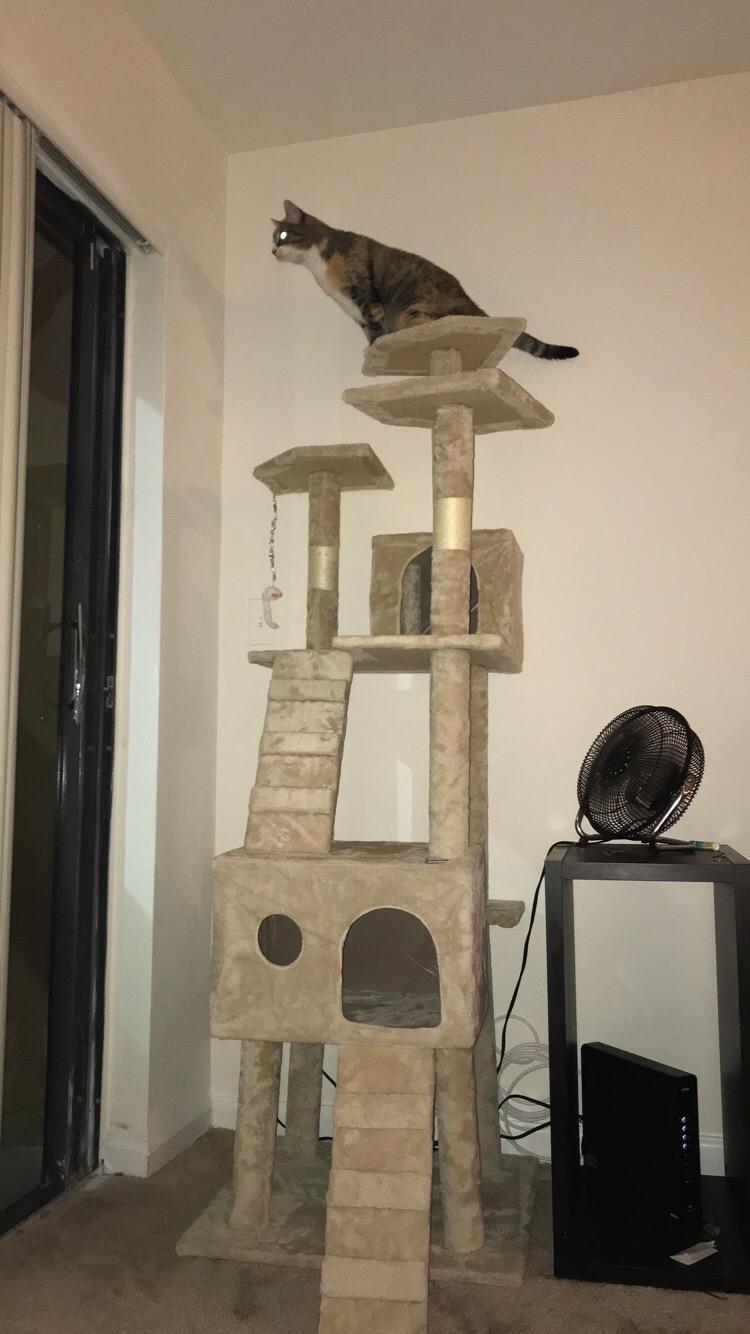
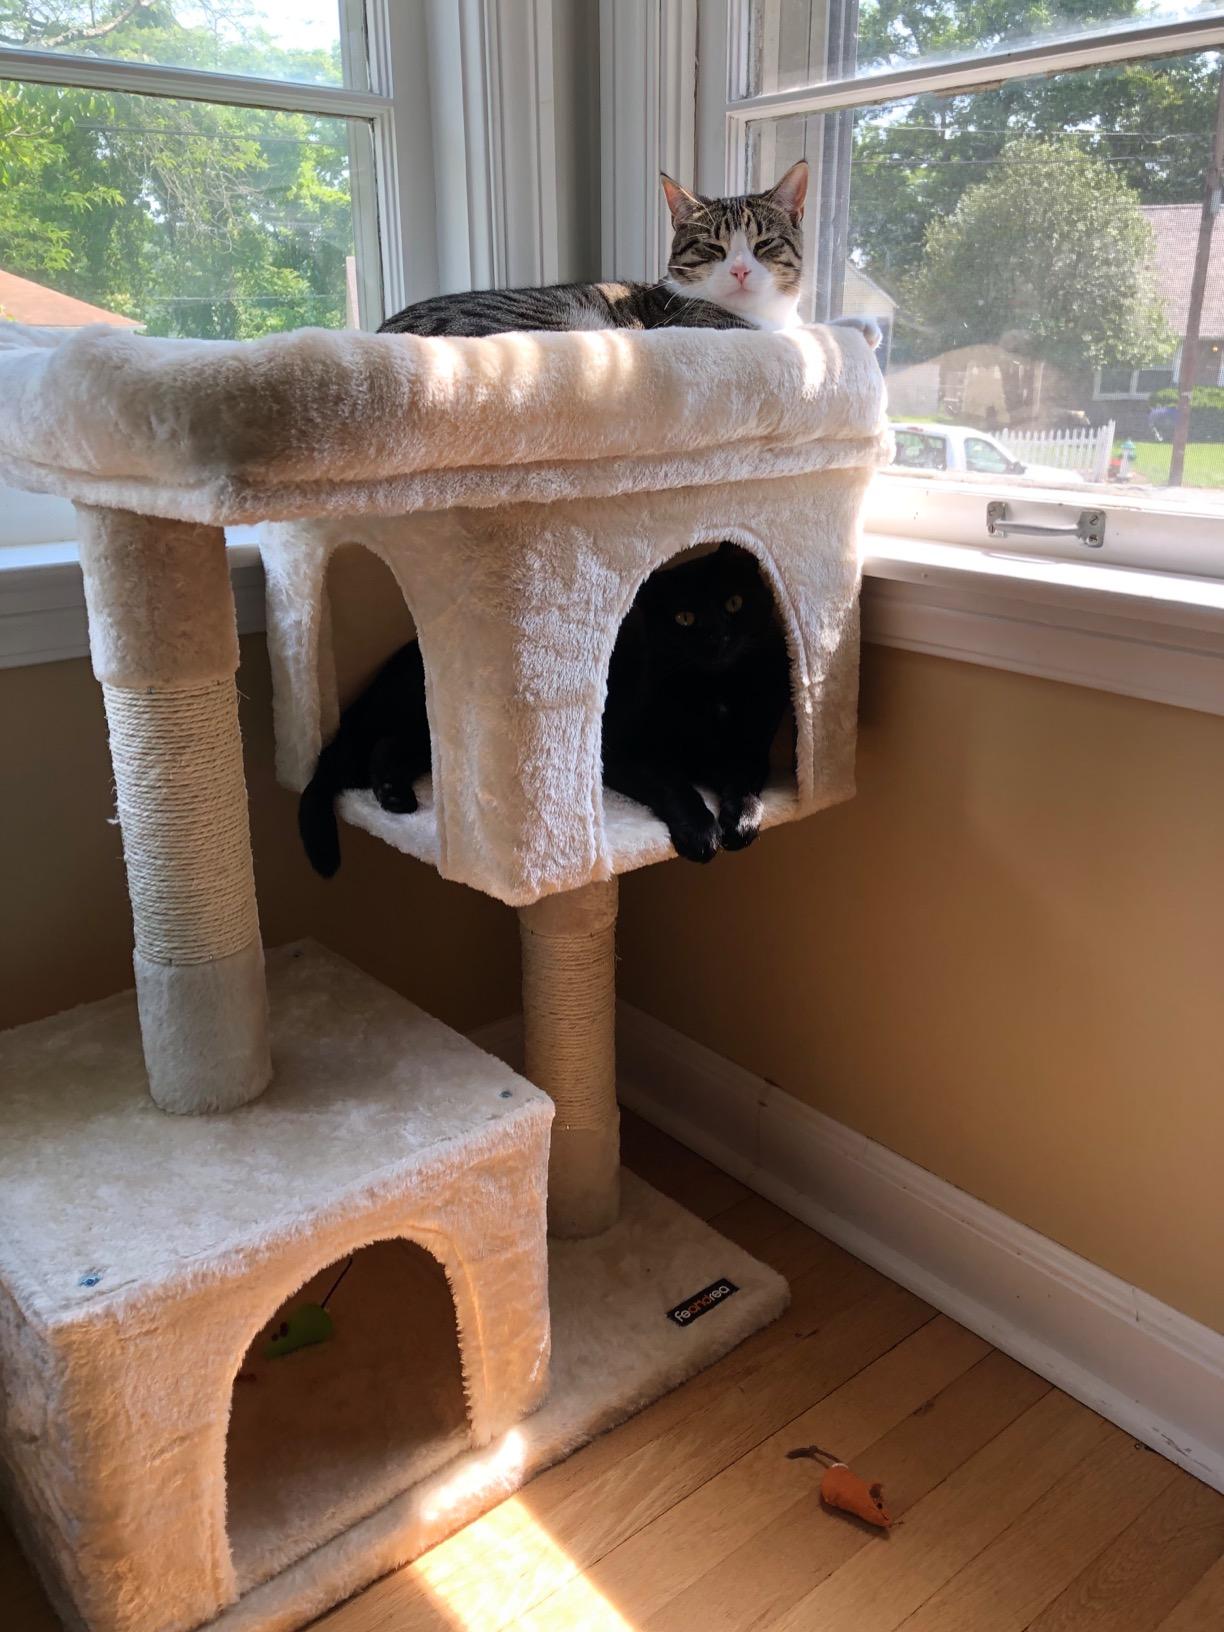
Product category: items_cat tree
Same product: no